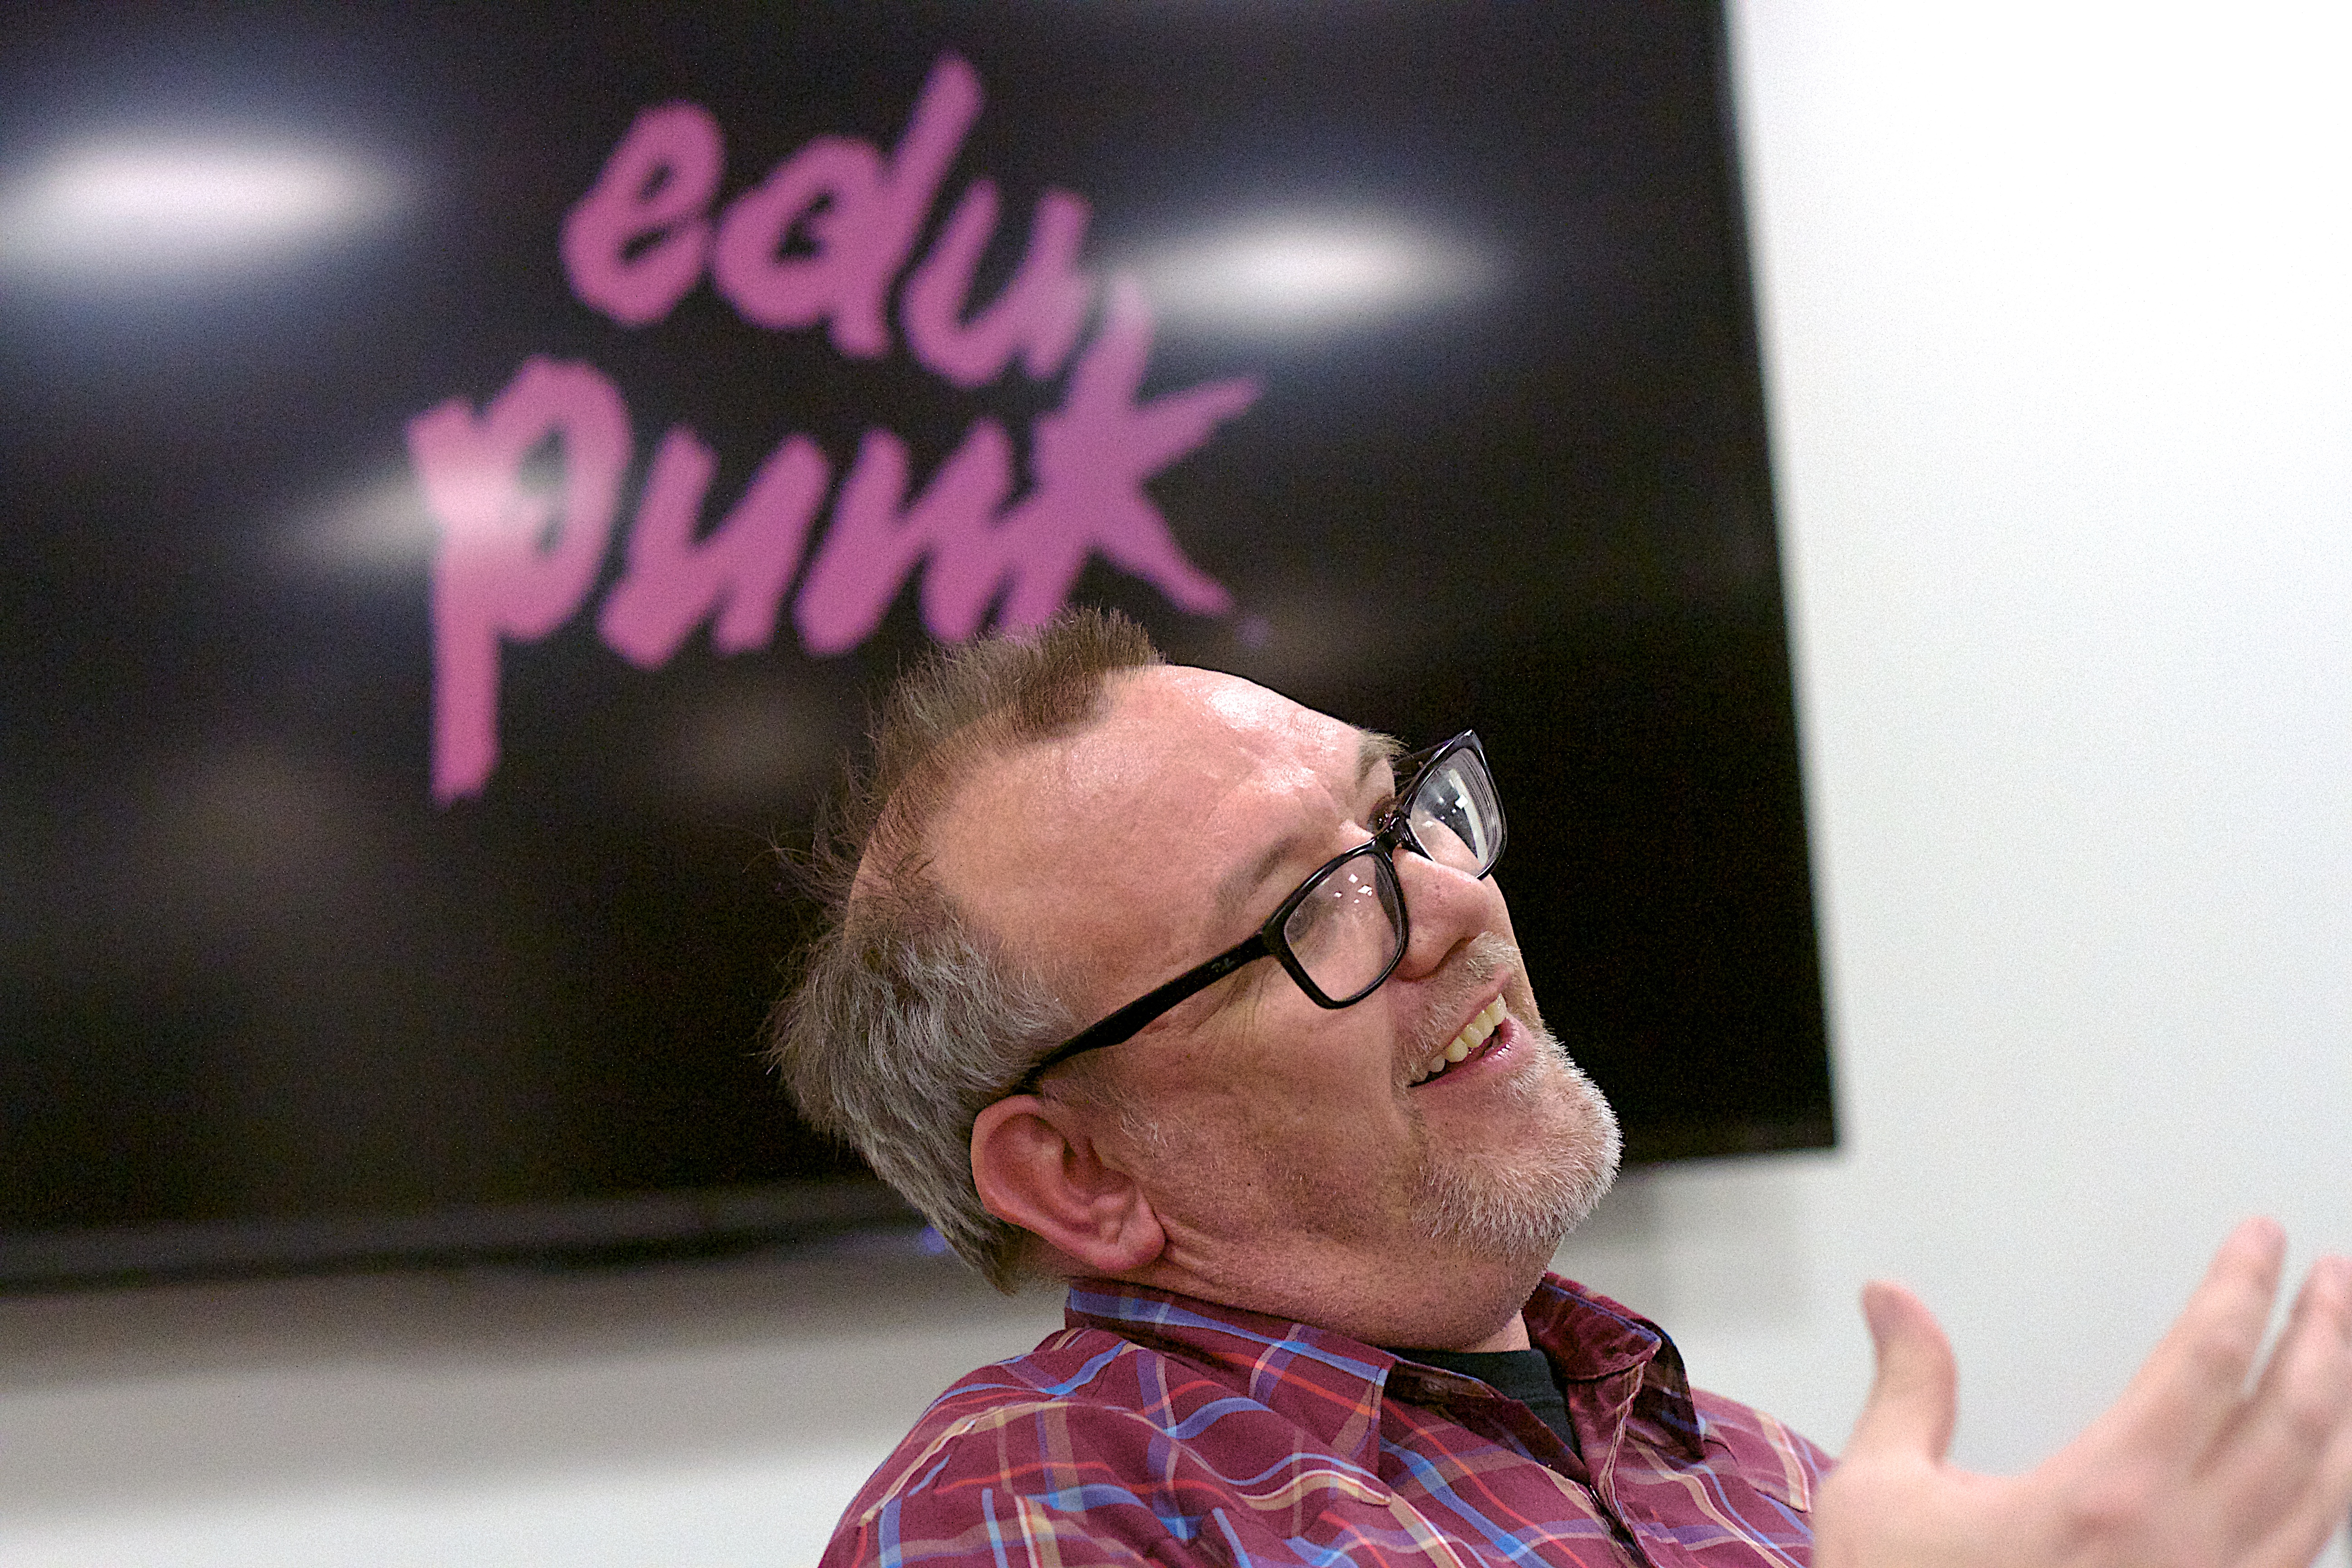
person, glasses, indieedtech